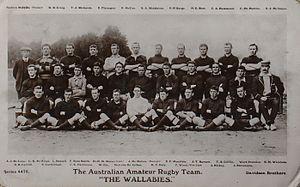
L'épreuve de rugby à XV aux Jeux olympiques d'été de 1908 est la deuxième édition depuis l'introduction du rugby à XV comme sport olympique aux Jeux de 1900. Une seule rencontre est disputée, entre l'équipe d'Australasie et celle du Royaume-Uni le 26 octobre. Les Australasiens deviennent champions olympiques en battant largement les Britanniques sur le score de 32 à 3.